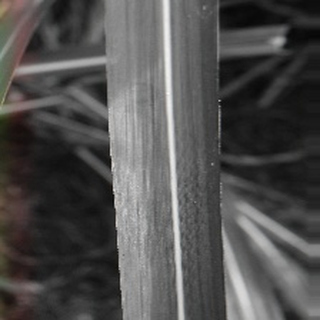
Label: sugarcane_bacterial_blight